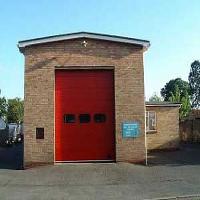
Weather: sun or clear